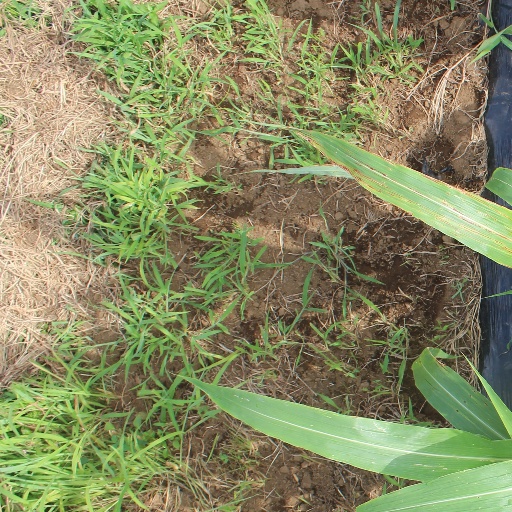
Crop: sorghum